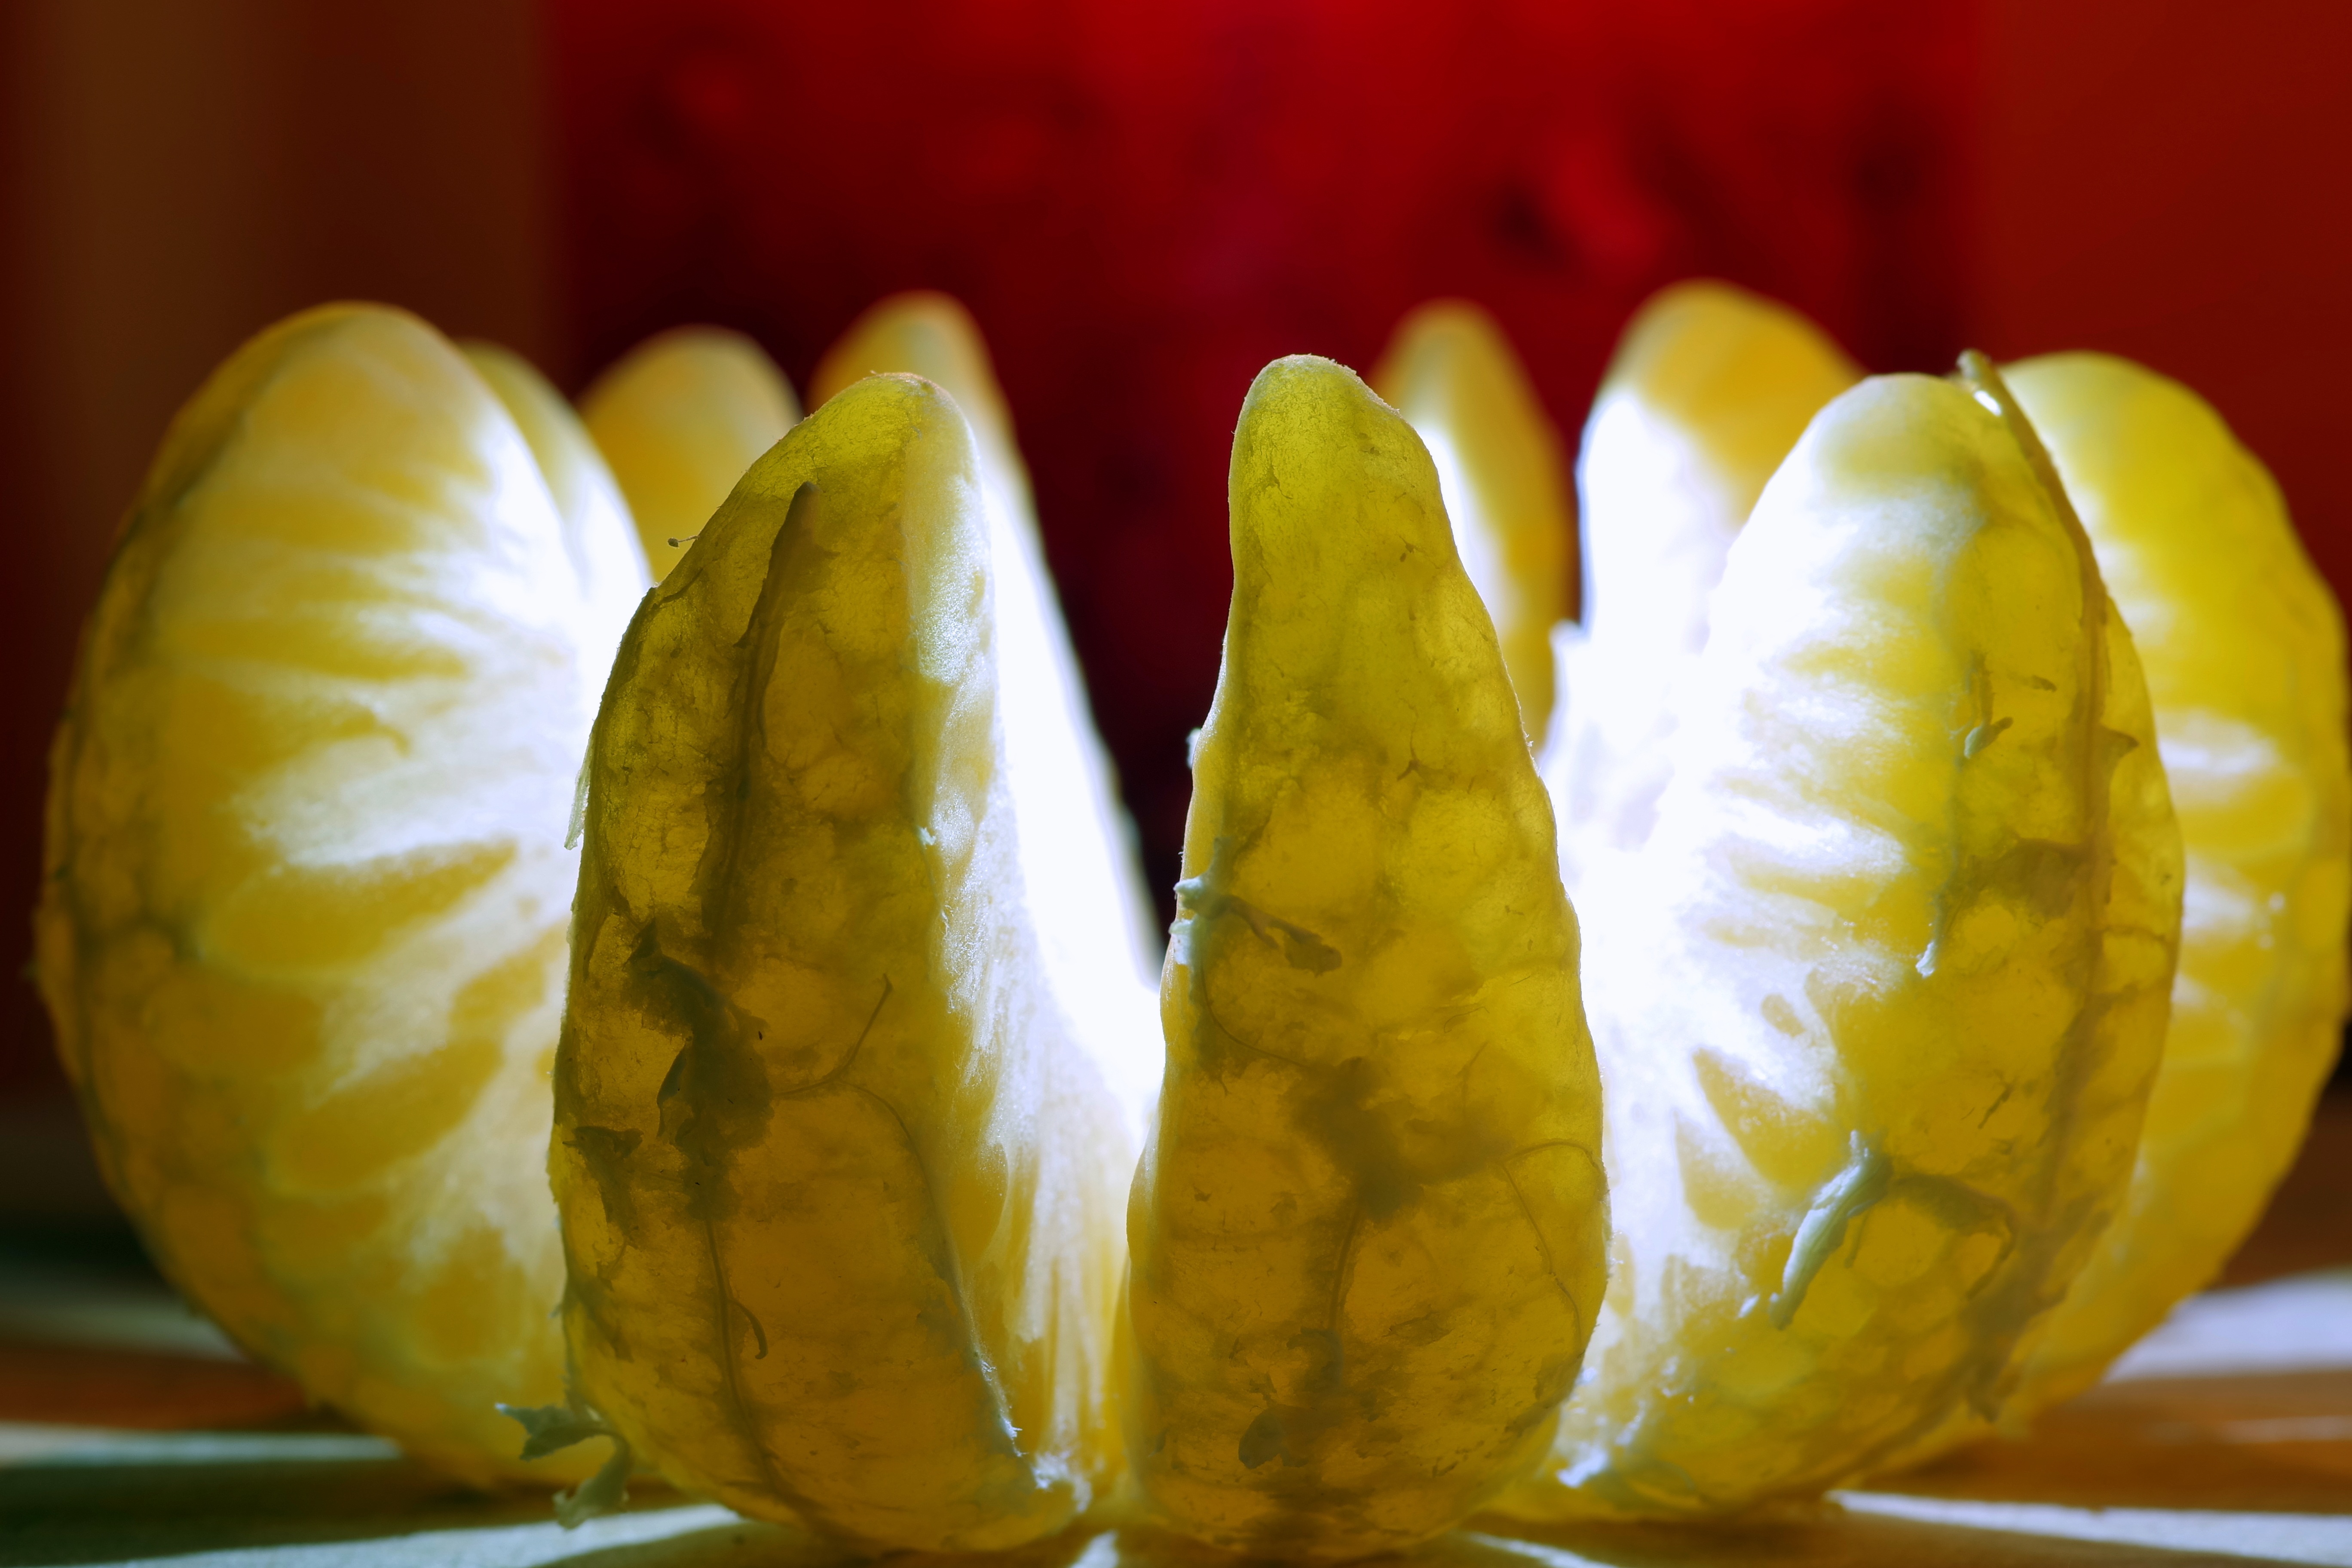
light, plant, fruit, flower, orange, food, produce, vegetable, community, yellow, health, circle, gourd, vitamin, symmetry, mandarin, total, diet, citron, citrus, cucurbita, rosette, macro photography, flowering plant, replacement lamp, the unity of the, lighten, land plant, cucumber gourd and melon family